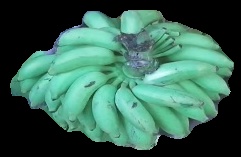
Variety: elakki-bale
Grade: grade2